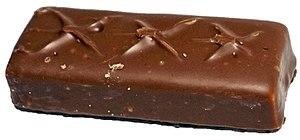
Milky Way est une marque commerciale de barre de chocolat issue de l'industrie agroalimentaire. La marque est la propriété du groupe Mars Incorporated; la confiserie est fabriquée dans ses usines. La version nord américaine est faite de chocolat-nougat recouverte de caramel puis de chocolat au lait et est similaire à la barre Mars européenne. La version européenne n'est pas recouverte de caramel et est similaire à la version nord américaine 3 Musketeers.